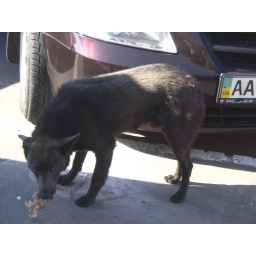
This dog followed us around the bazaar for a bit. Then he scored this slightly used chicken leg.